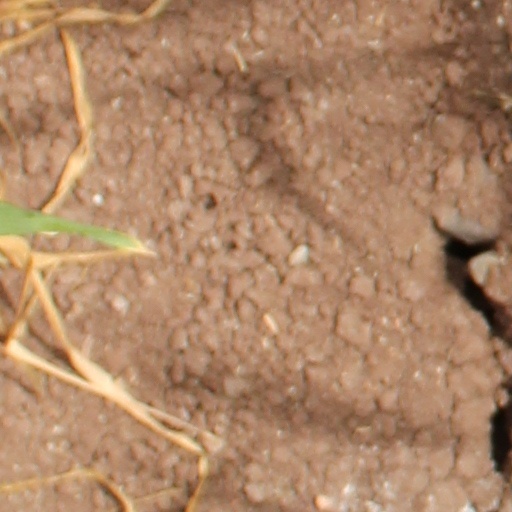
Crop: wheat